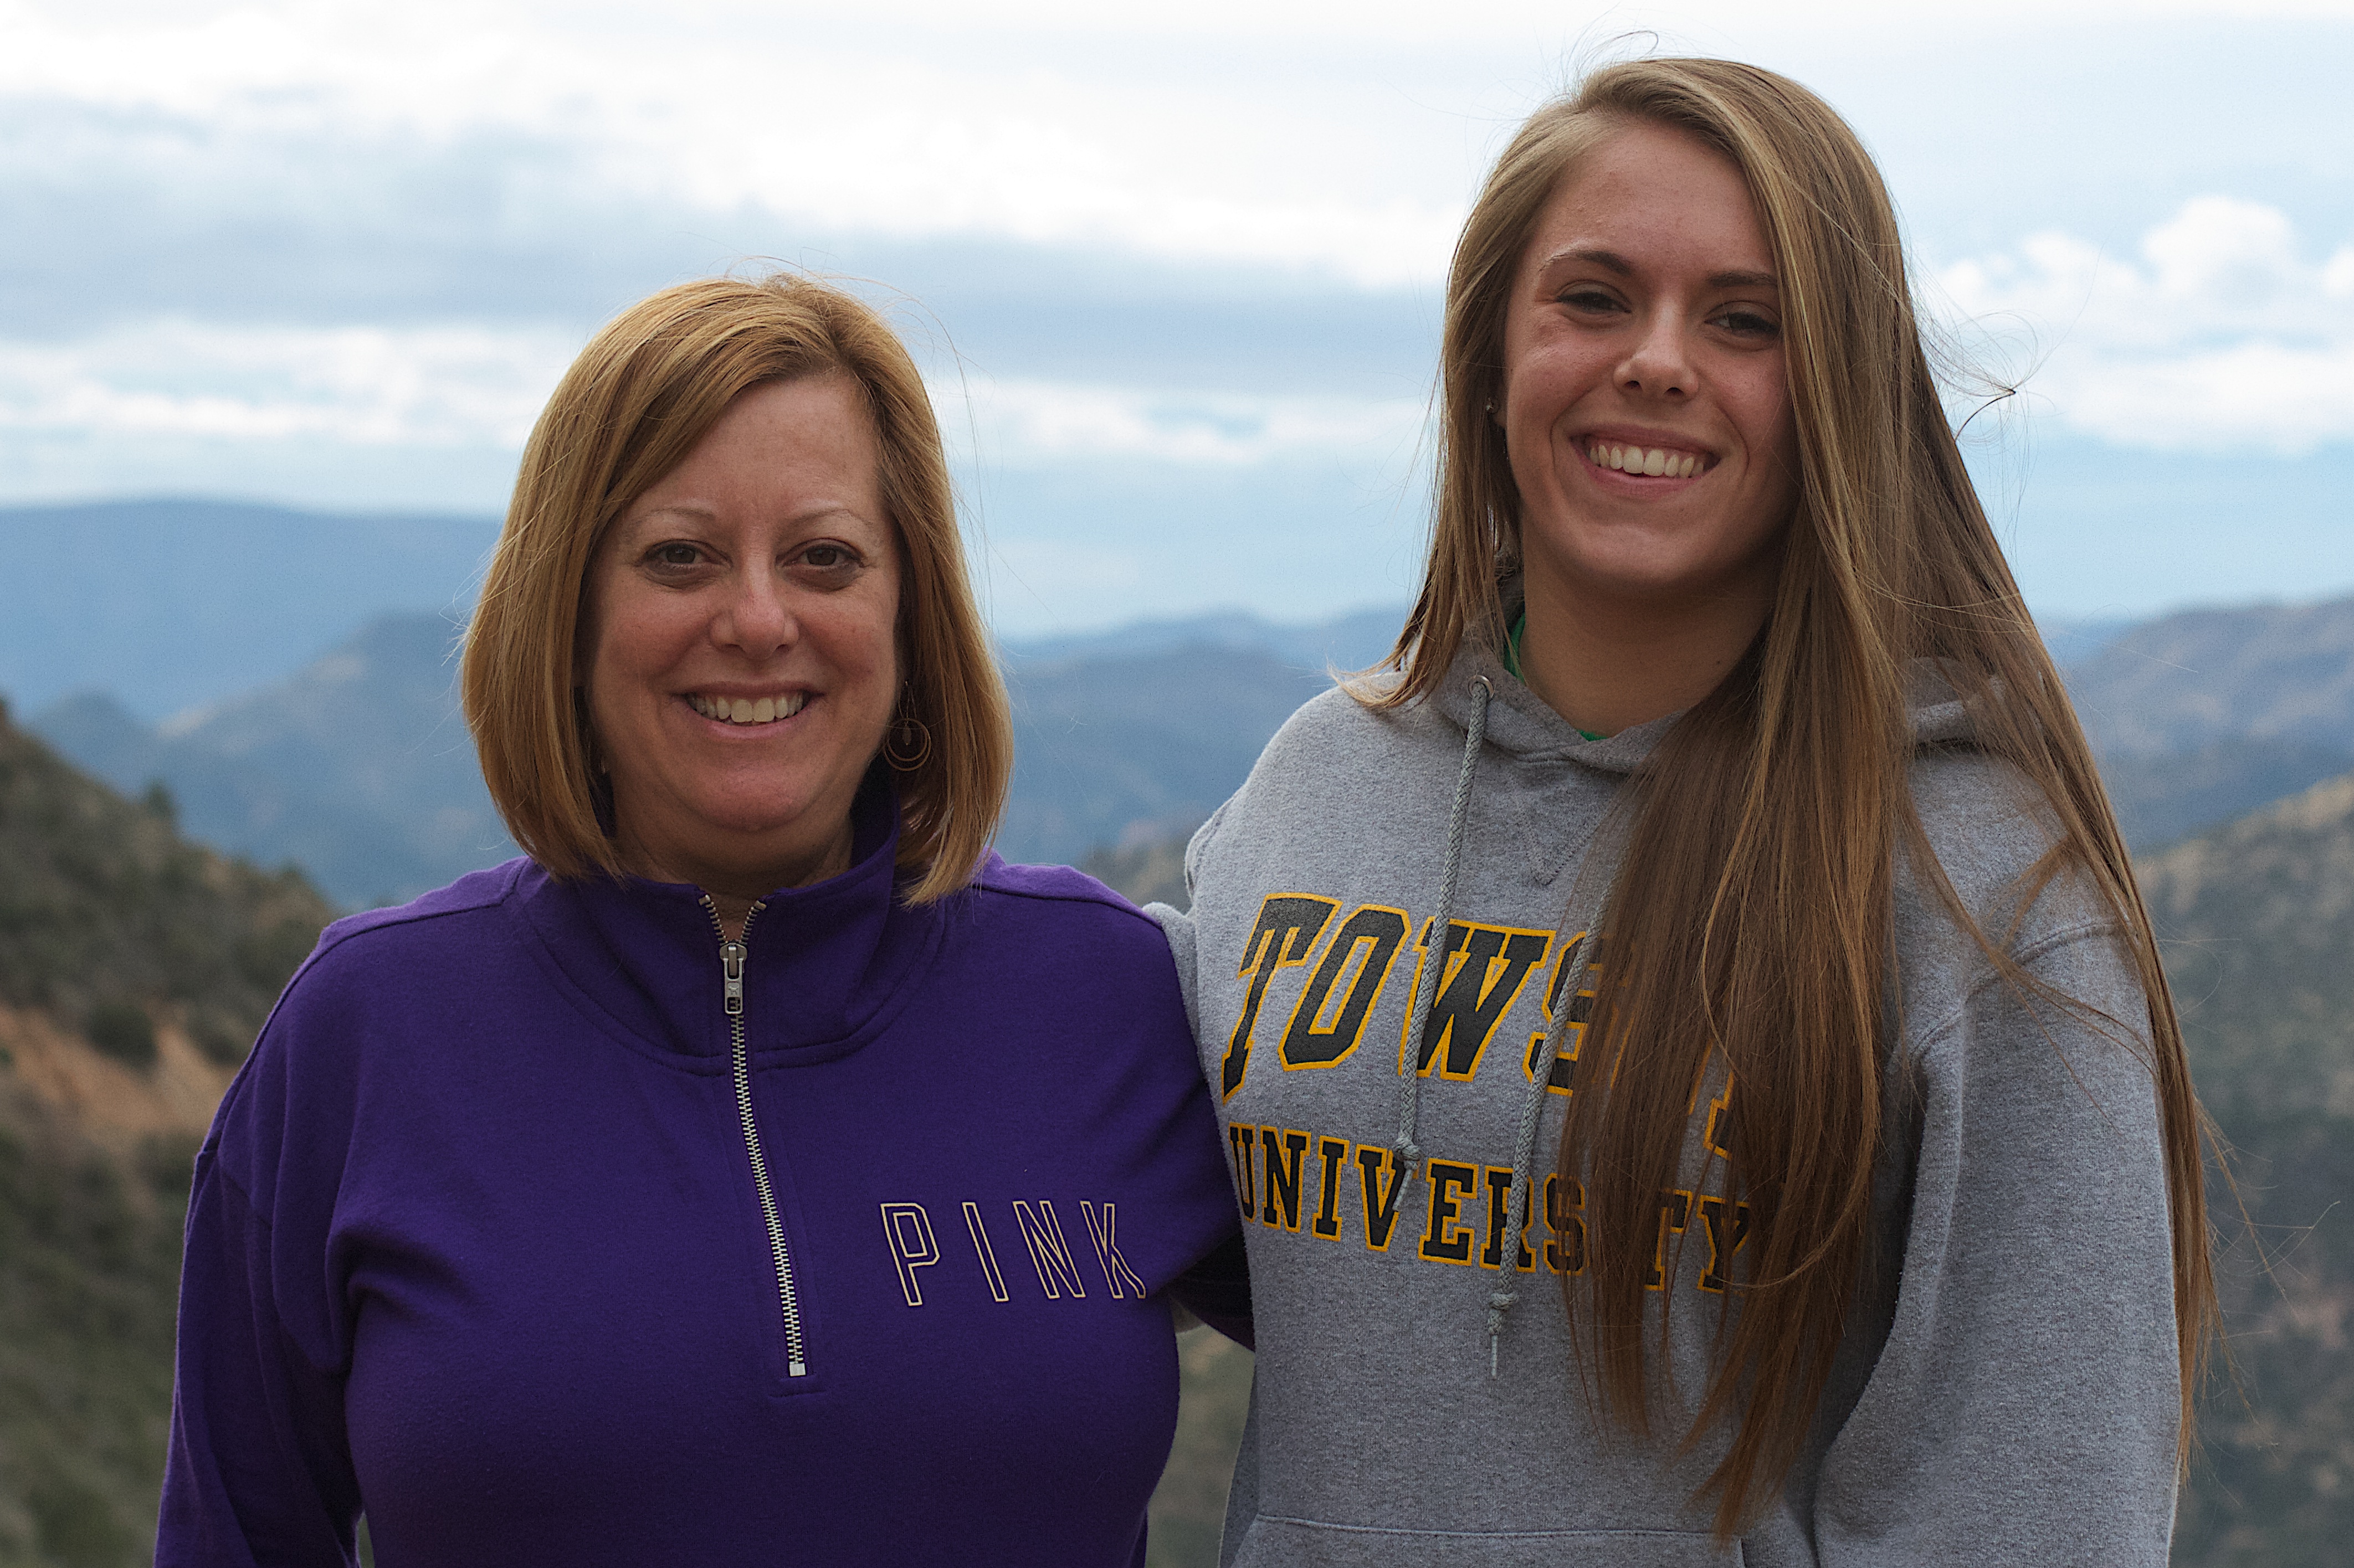
walking, person, people, woman, vacation, blue, smile, family, cool image